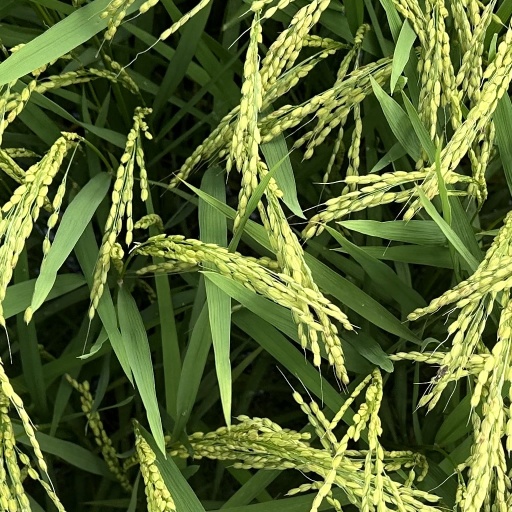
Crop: rice